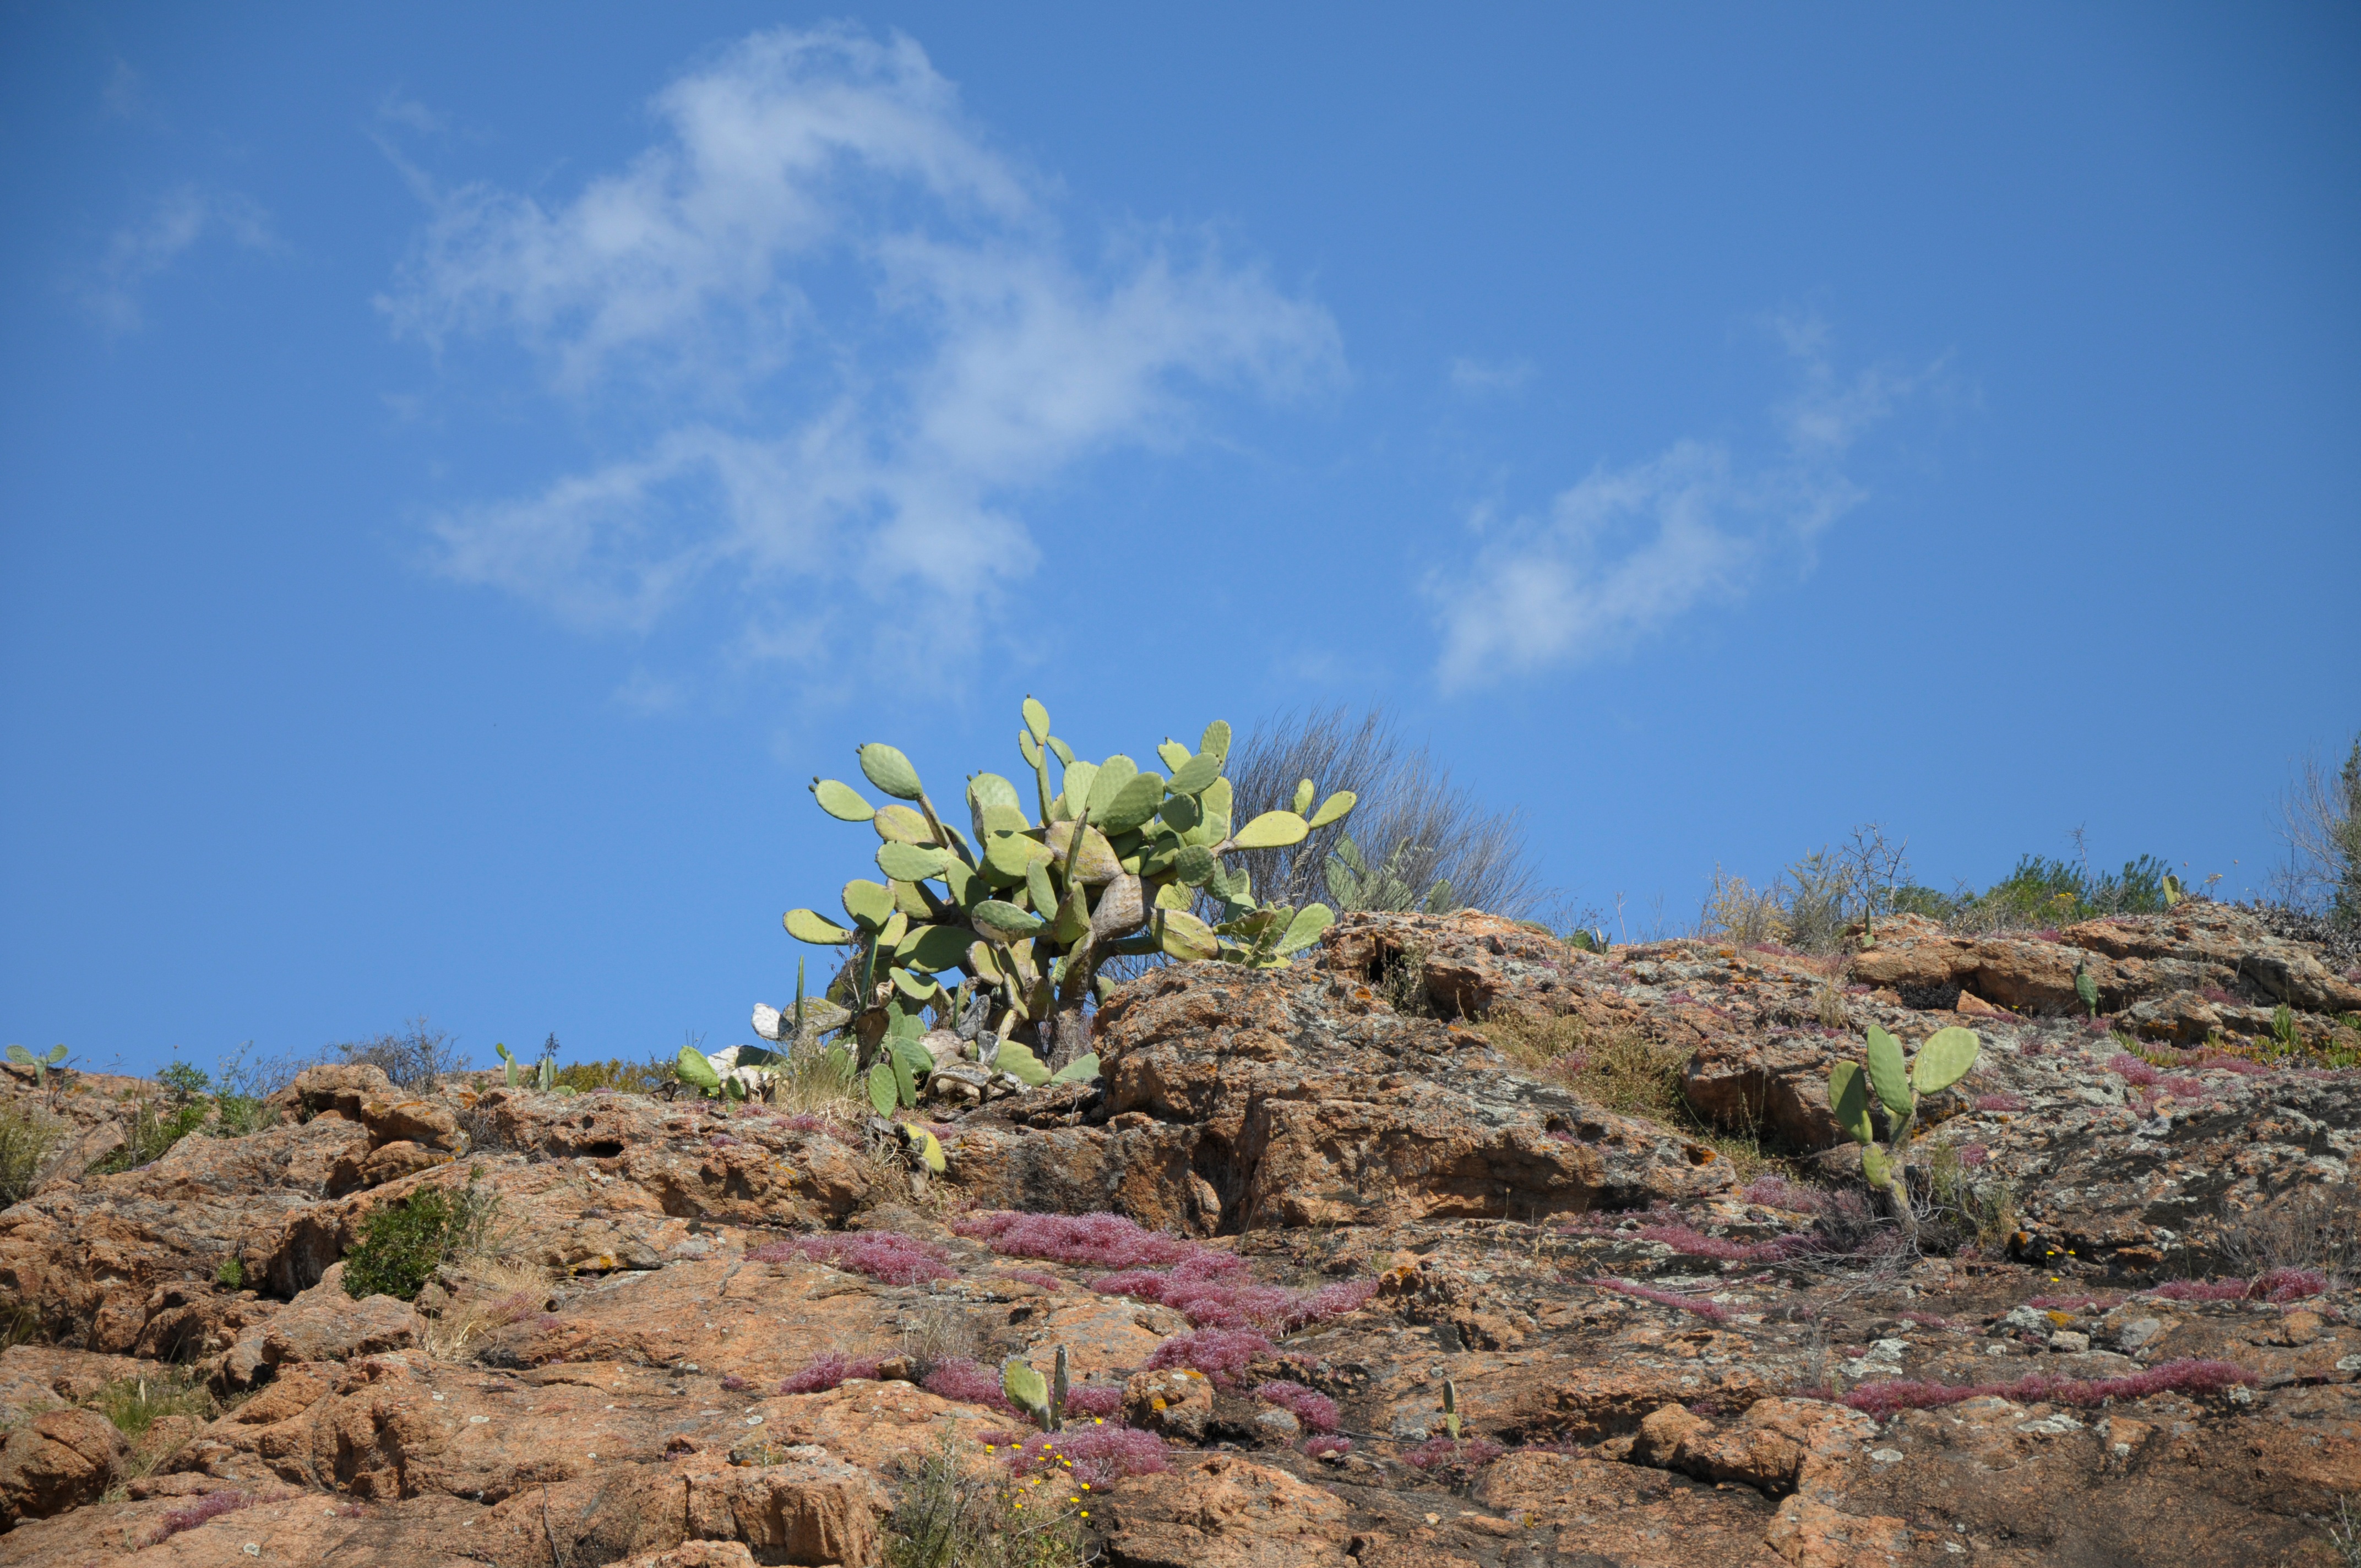
landscape, sea, coast, tree, nature, grass, rock, horizon, wilderness, mountain, prickly, cactus, cloud, plant, sky, hill, desert, flower, cliff, green, soil, terrain, flora, ridge, stones, geology, landscapes, thorns, plateau, ecosystem, pointed, sardinia, landform, margit wallner, natural environment, mountainous landforms